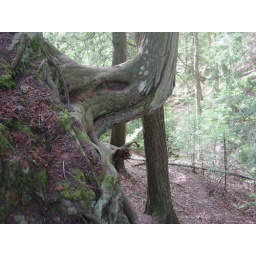
Tree roots growing out of the side of the rock cliff near Chapel Falls, MI...and the tree was alive...